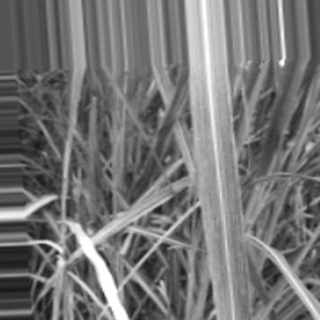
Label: sugarcane_bacterial_blight